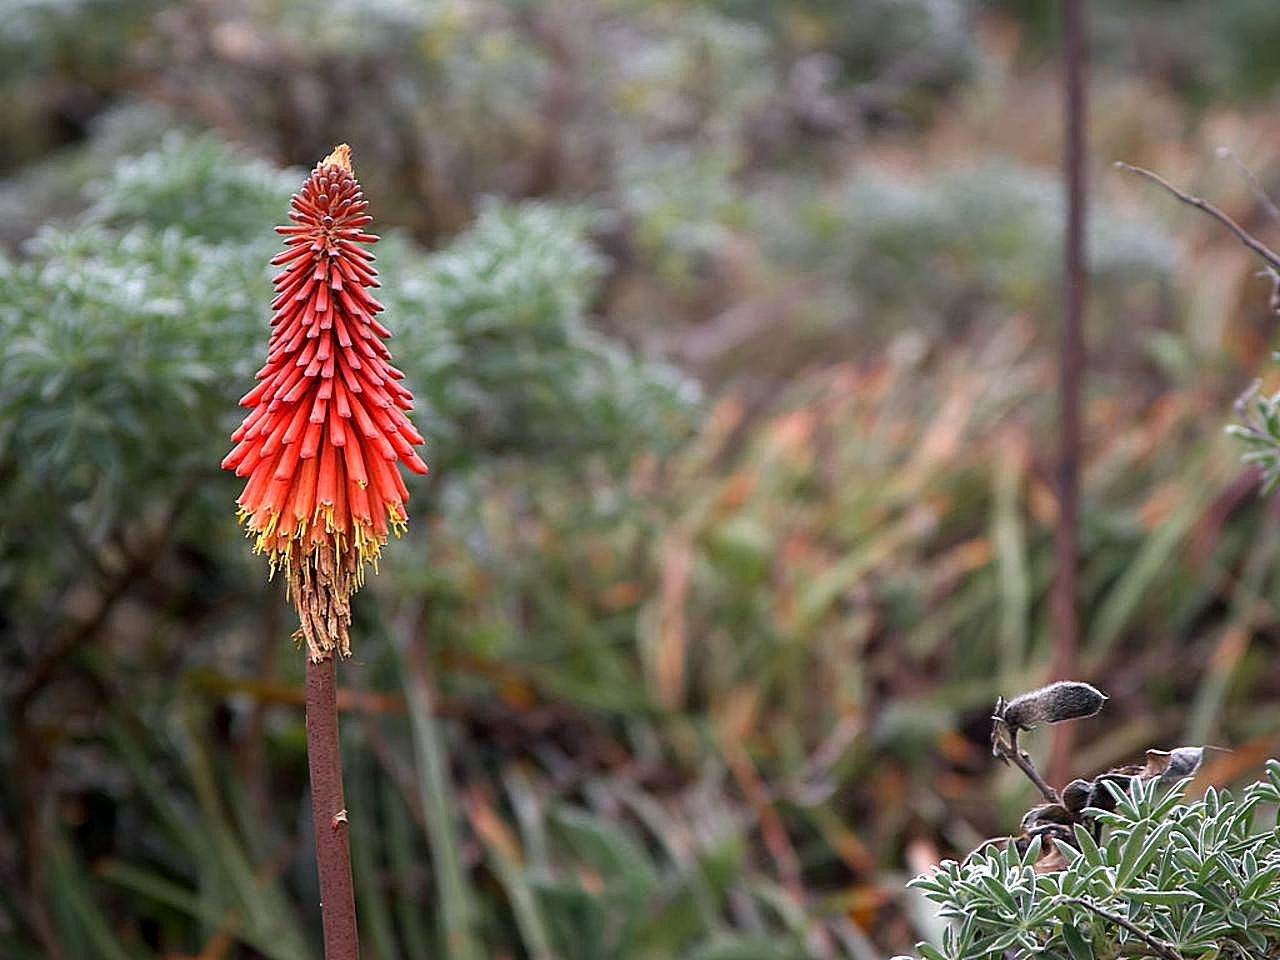
nature, grass, plant, meadow, prairie, leaf, flower, wildlife, autumn, botany, flora, fauna, plants, wildflower, flowers, aloe, vera, macro photography, flowering plant, torch lily, grass family, land plant